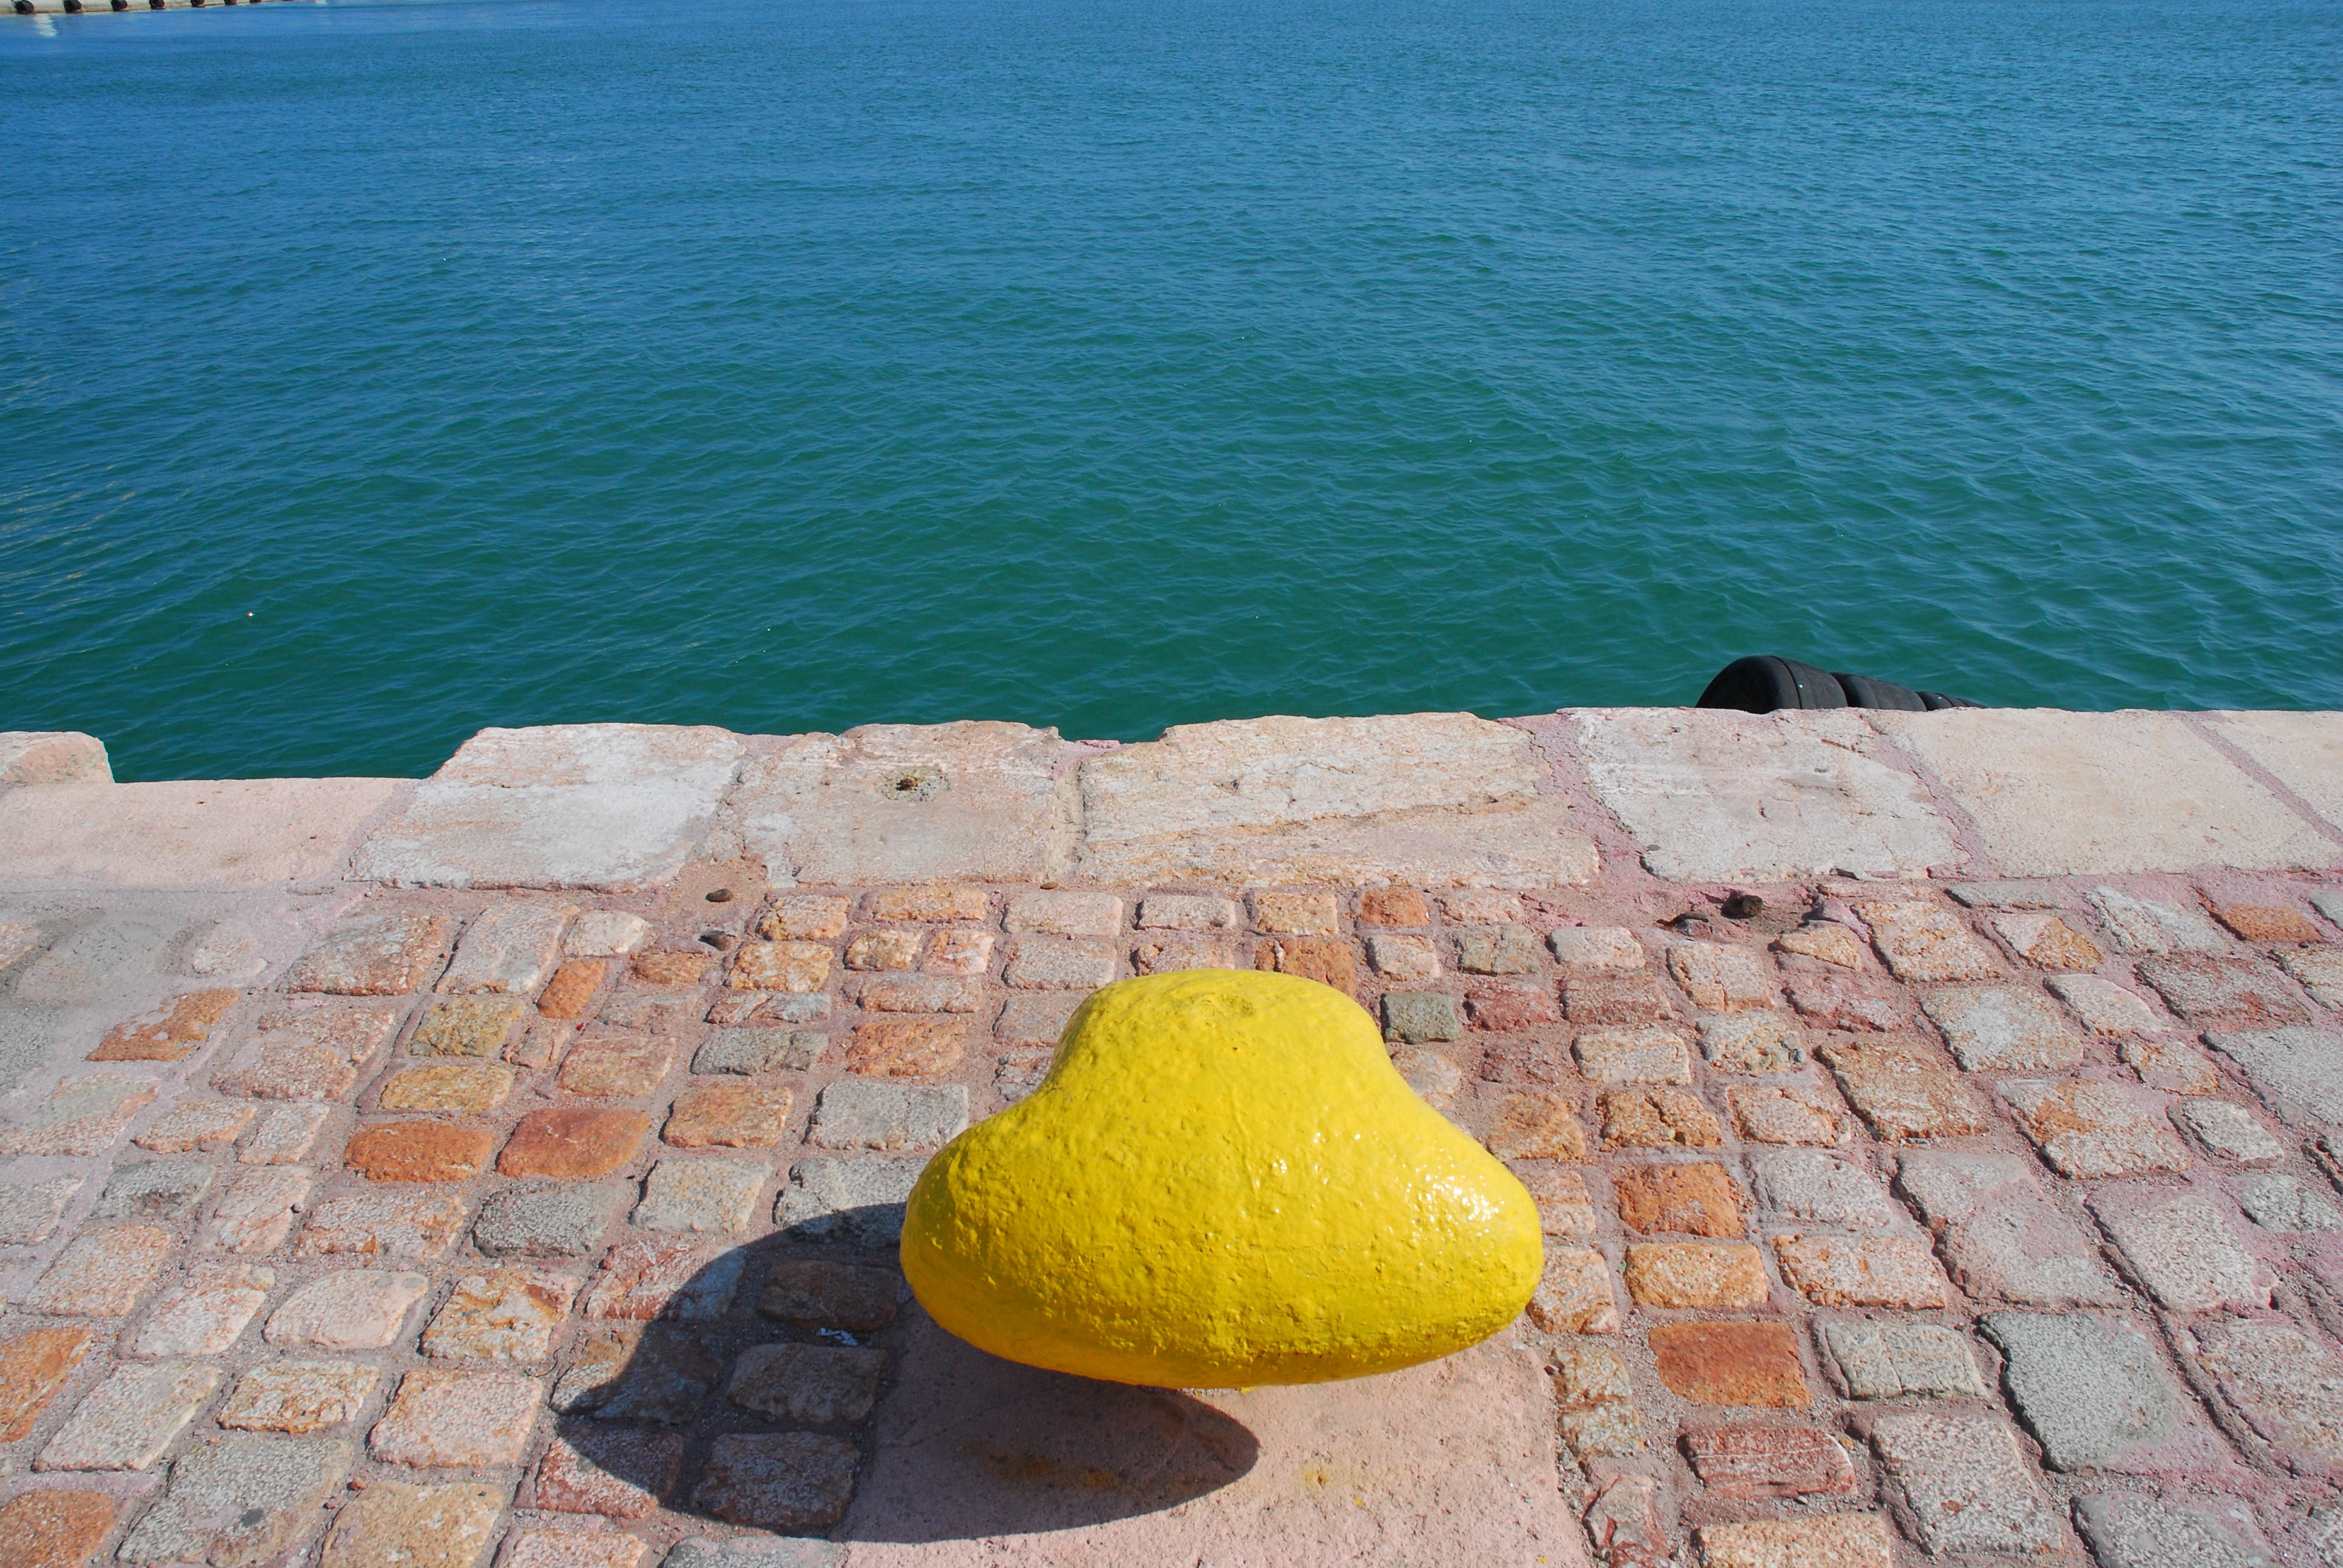
beach, sea, coast, water, sand, rock, ocean, dock, shore, pier, port, material, boat hook, chios, anchor spot